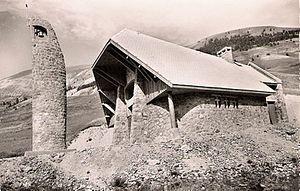
Chapelle sainte Madeleine à Larche
La Course de côte Coni - Col de la Madeleine était une compétition automobile italienne disputée en été sous la direction de l'ACI di Cuneo, au début du mois d'août à trois reprises consécutives pendant les années 1920, puis vers la fin du mois de juin.